Buderim (suburb)

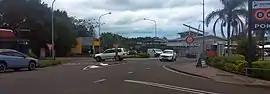
Burnett Street, 2021

Buderim is the central suburb of the town of Buderim in the Sunshine Coast Region, Queensland, Australia. In the , the suburb of Buderim had a population of 31,430 people.